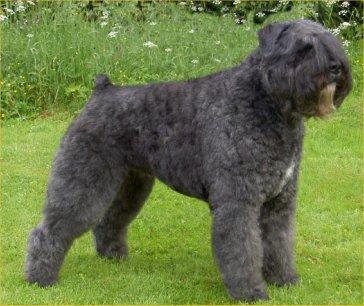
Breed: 233-n000072-Bouvier_des_Flandres